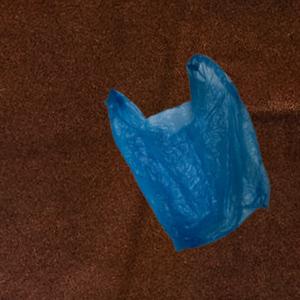
Label: plasticbags